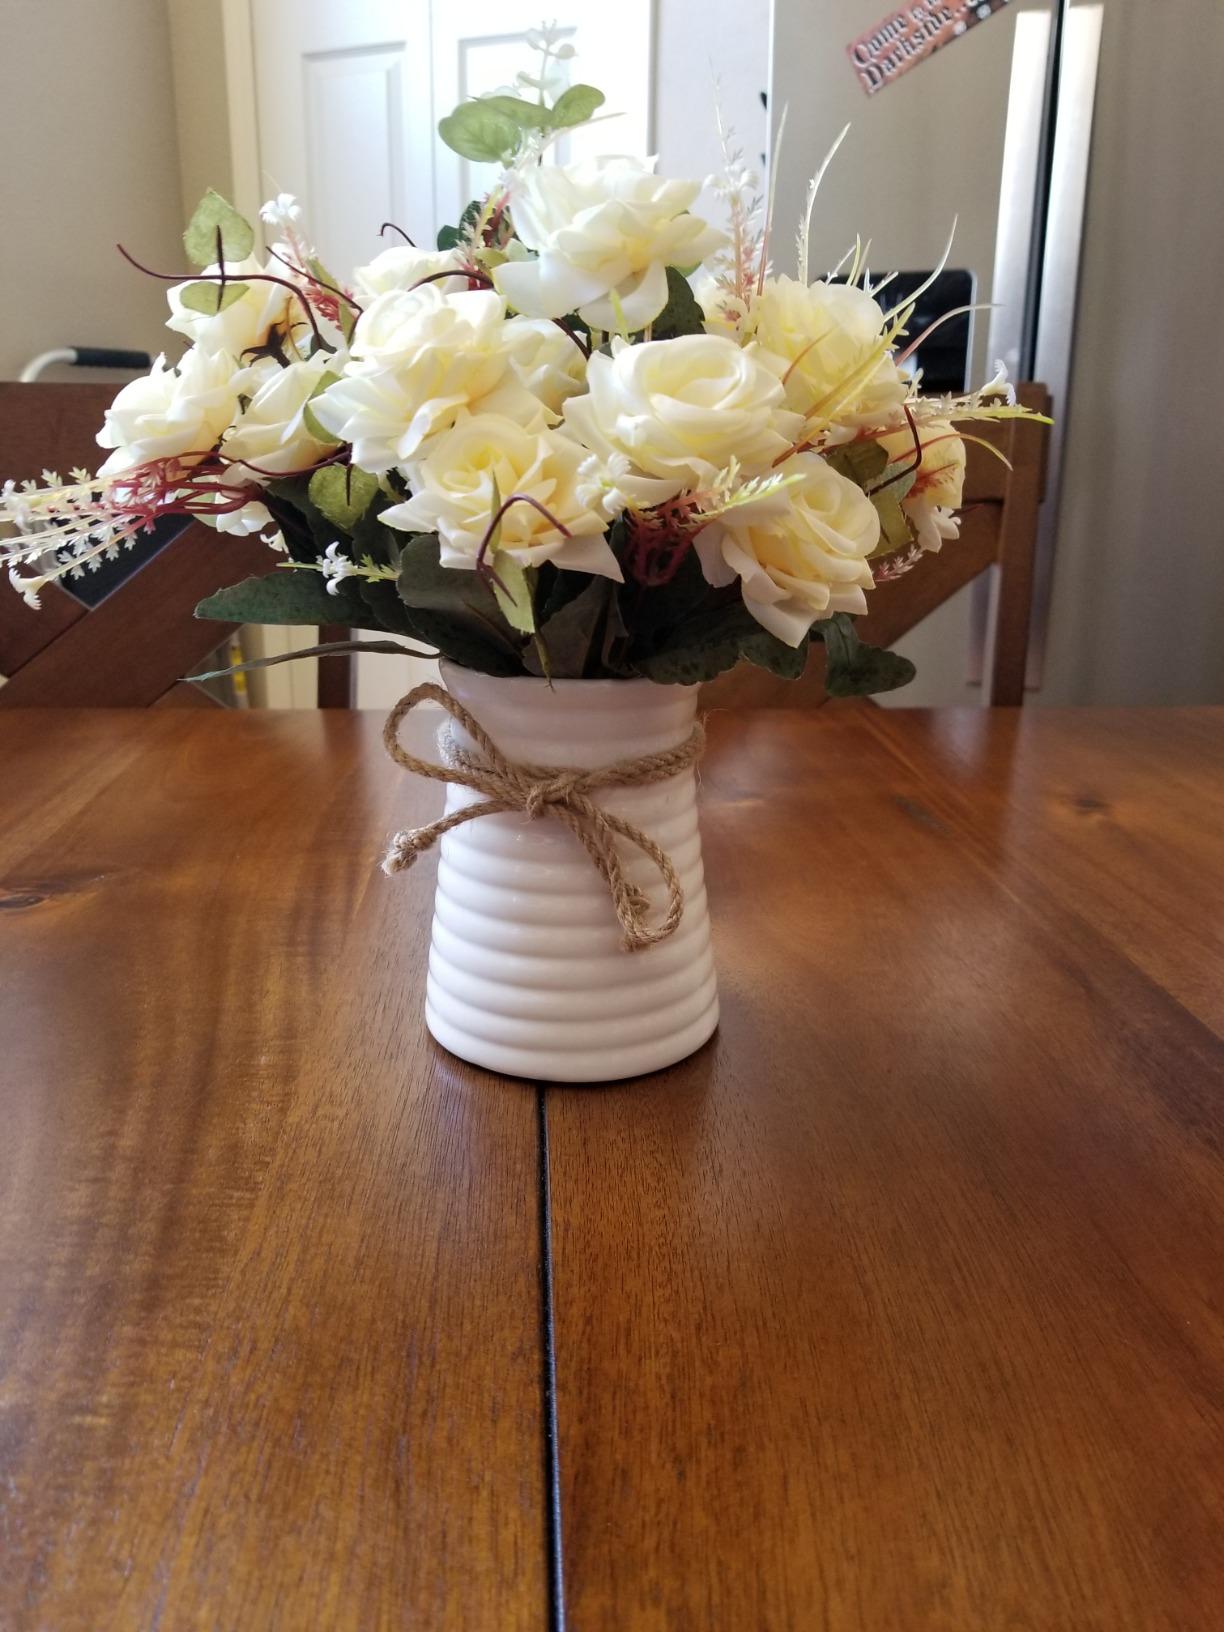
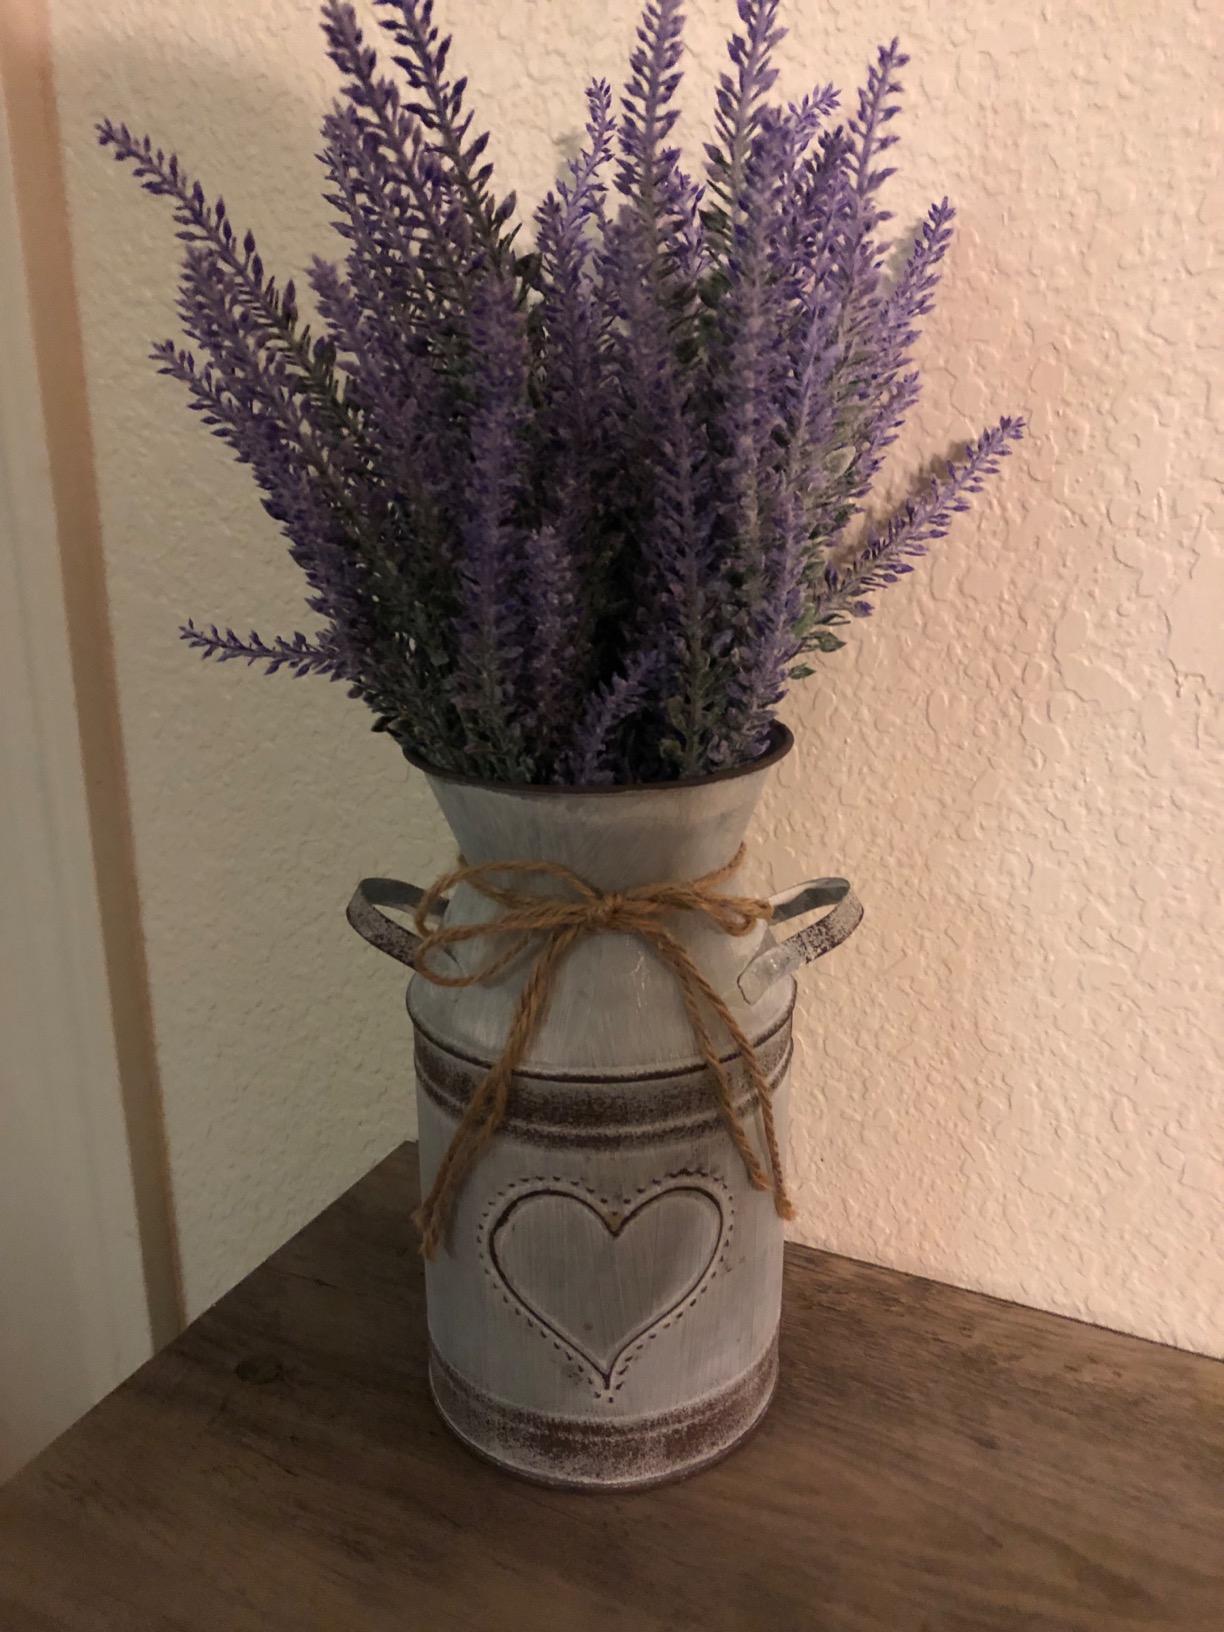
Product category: vase
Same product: no